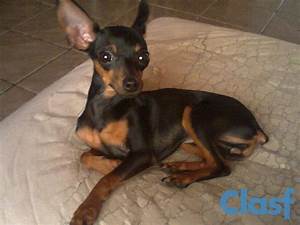
Label: cane